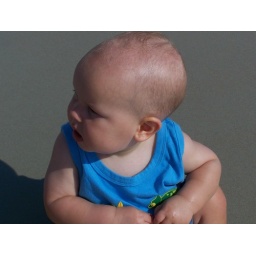
Elijah in the sand at beach